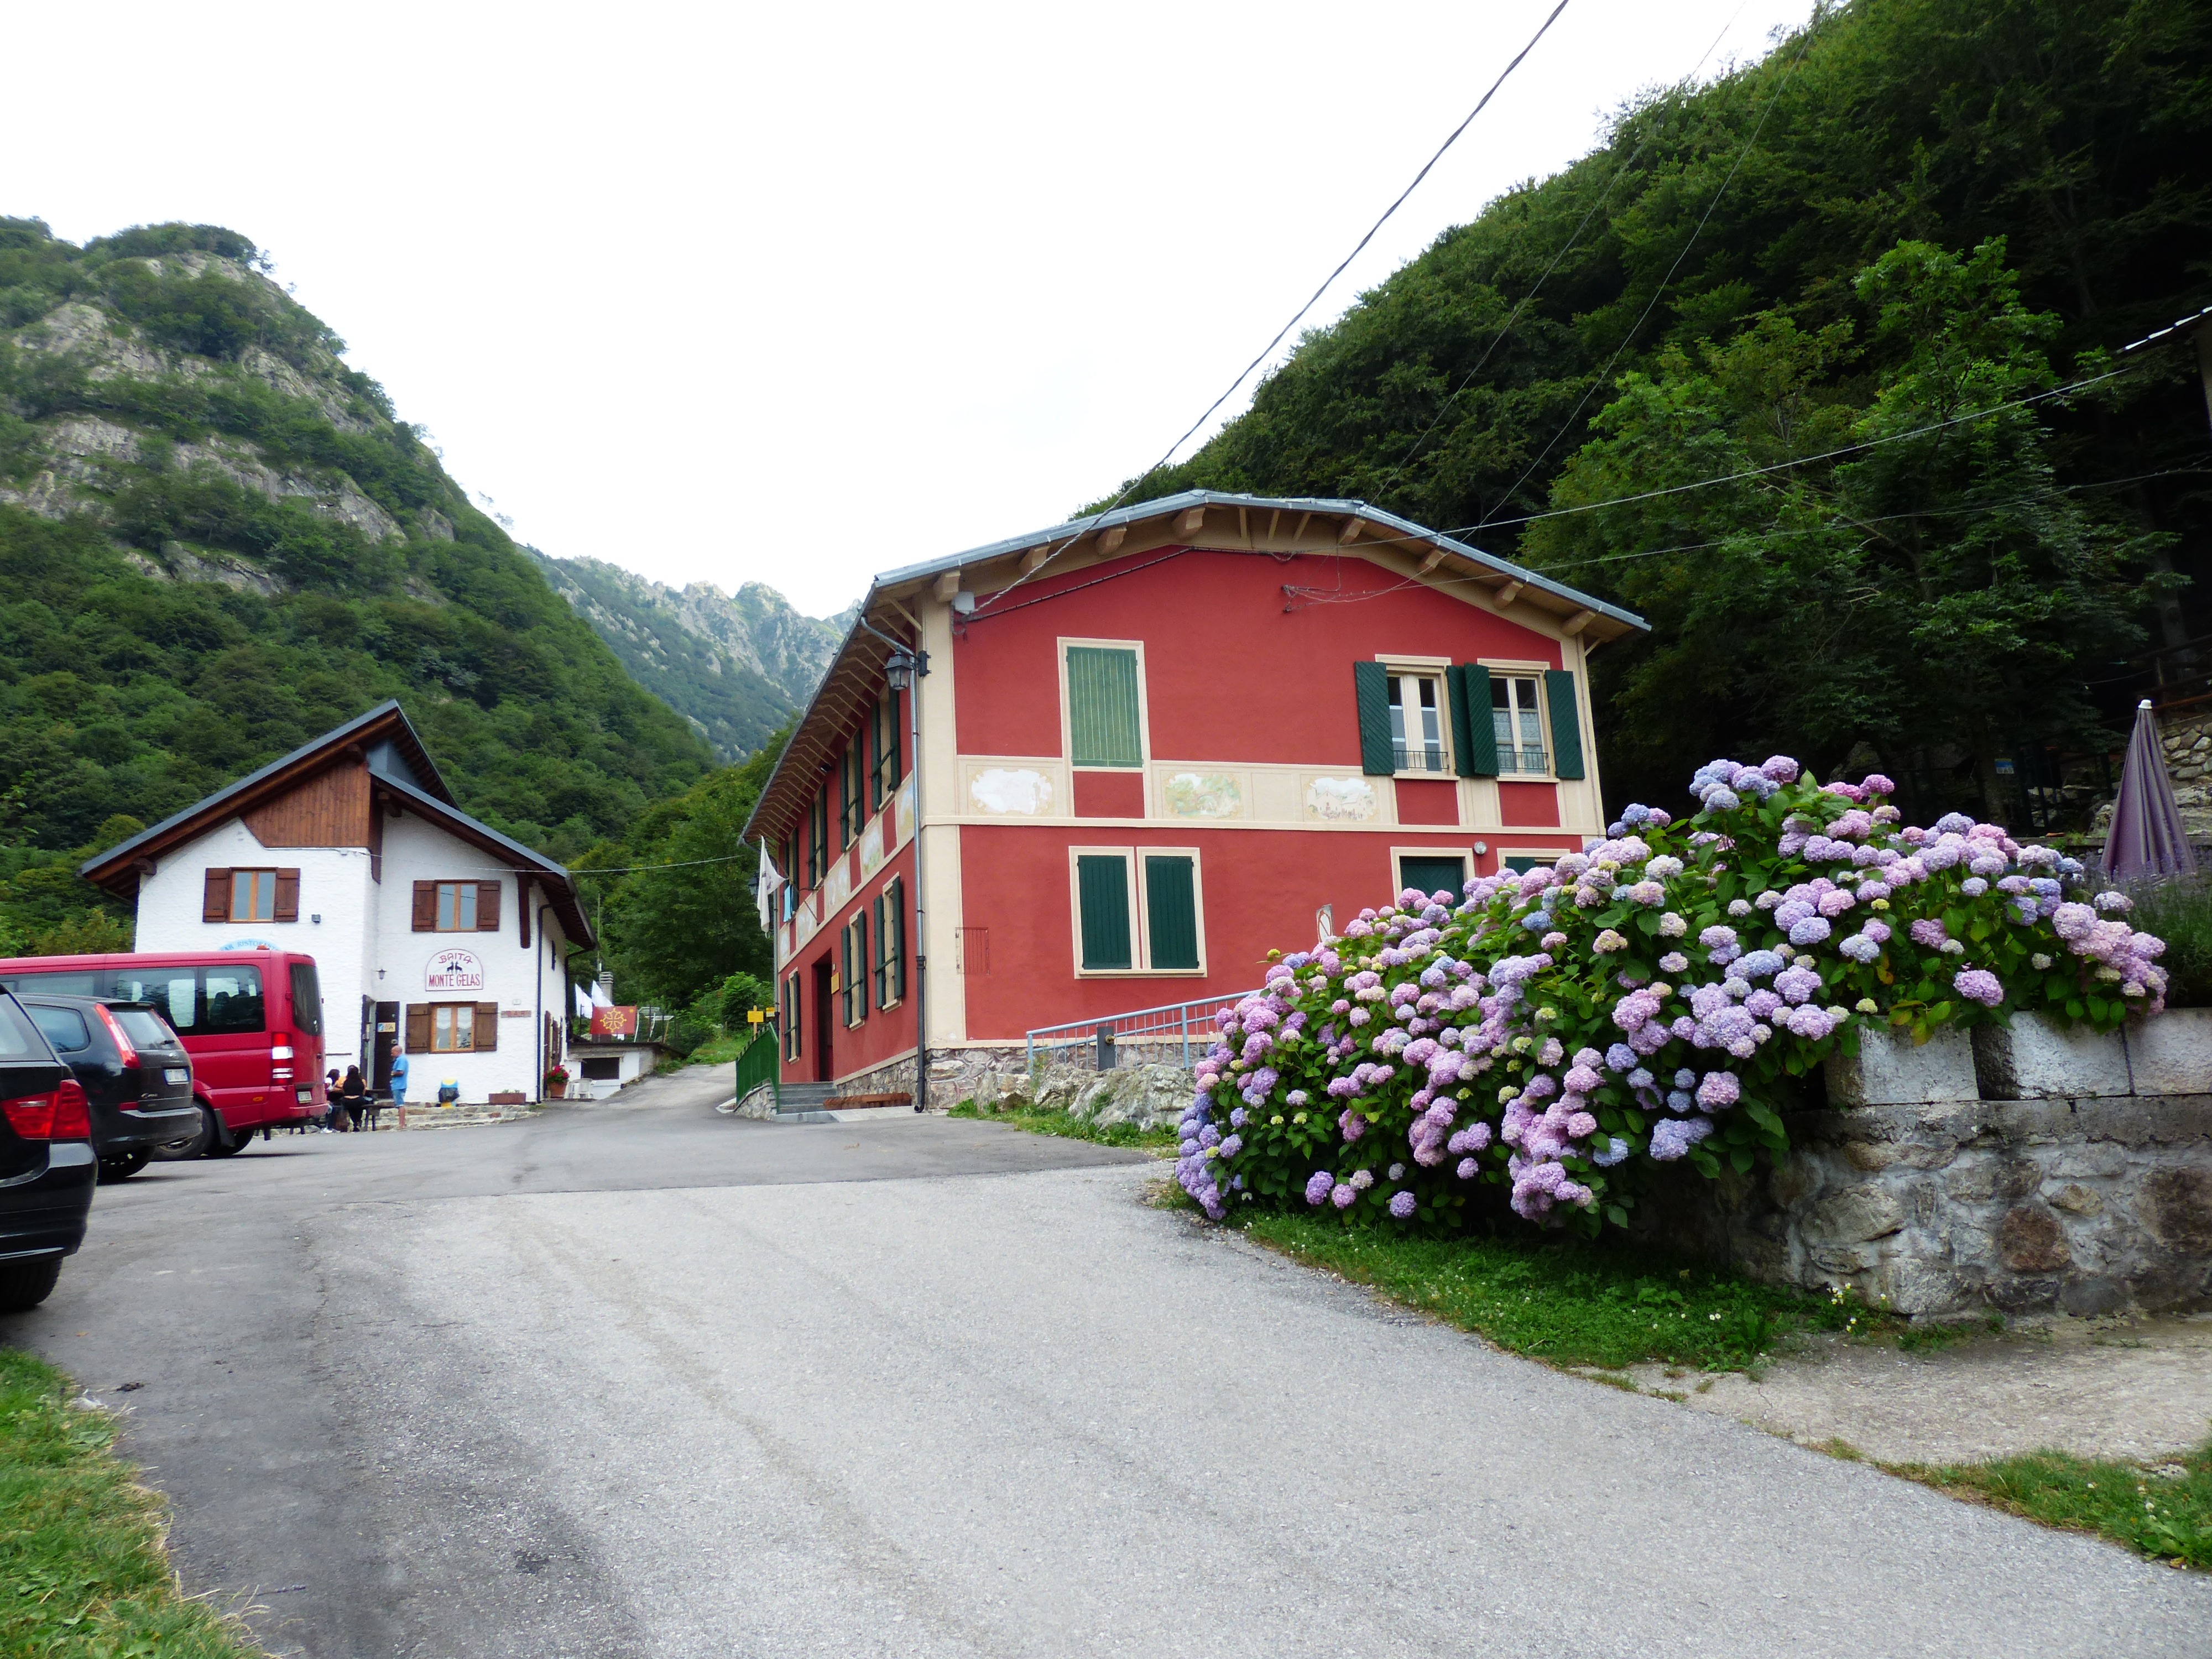
road, hiking, house, flower, town, restaurant, home, mountain range, hut, village, live, hike, cottage, property, eat, sleep, mountains, break, estate, stay, accommodation, economy, bergdorf, rural area, residential area, gta, rifugio, posto tappa, san giacomo, san giacomo di entracque